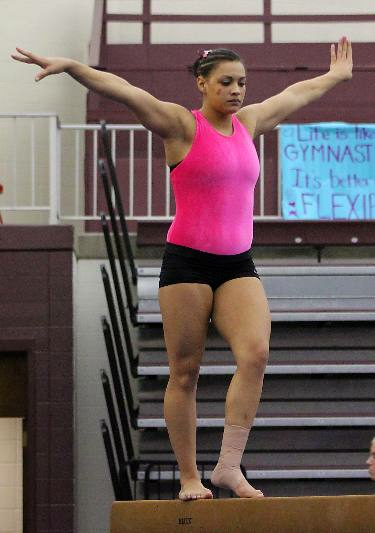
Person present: No